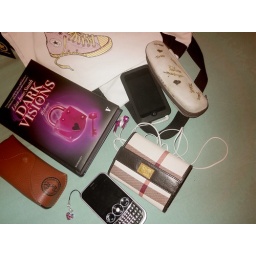
What a girl has in her bag